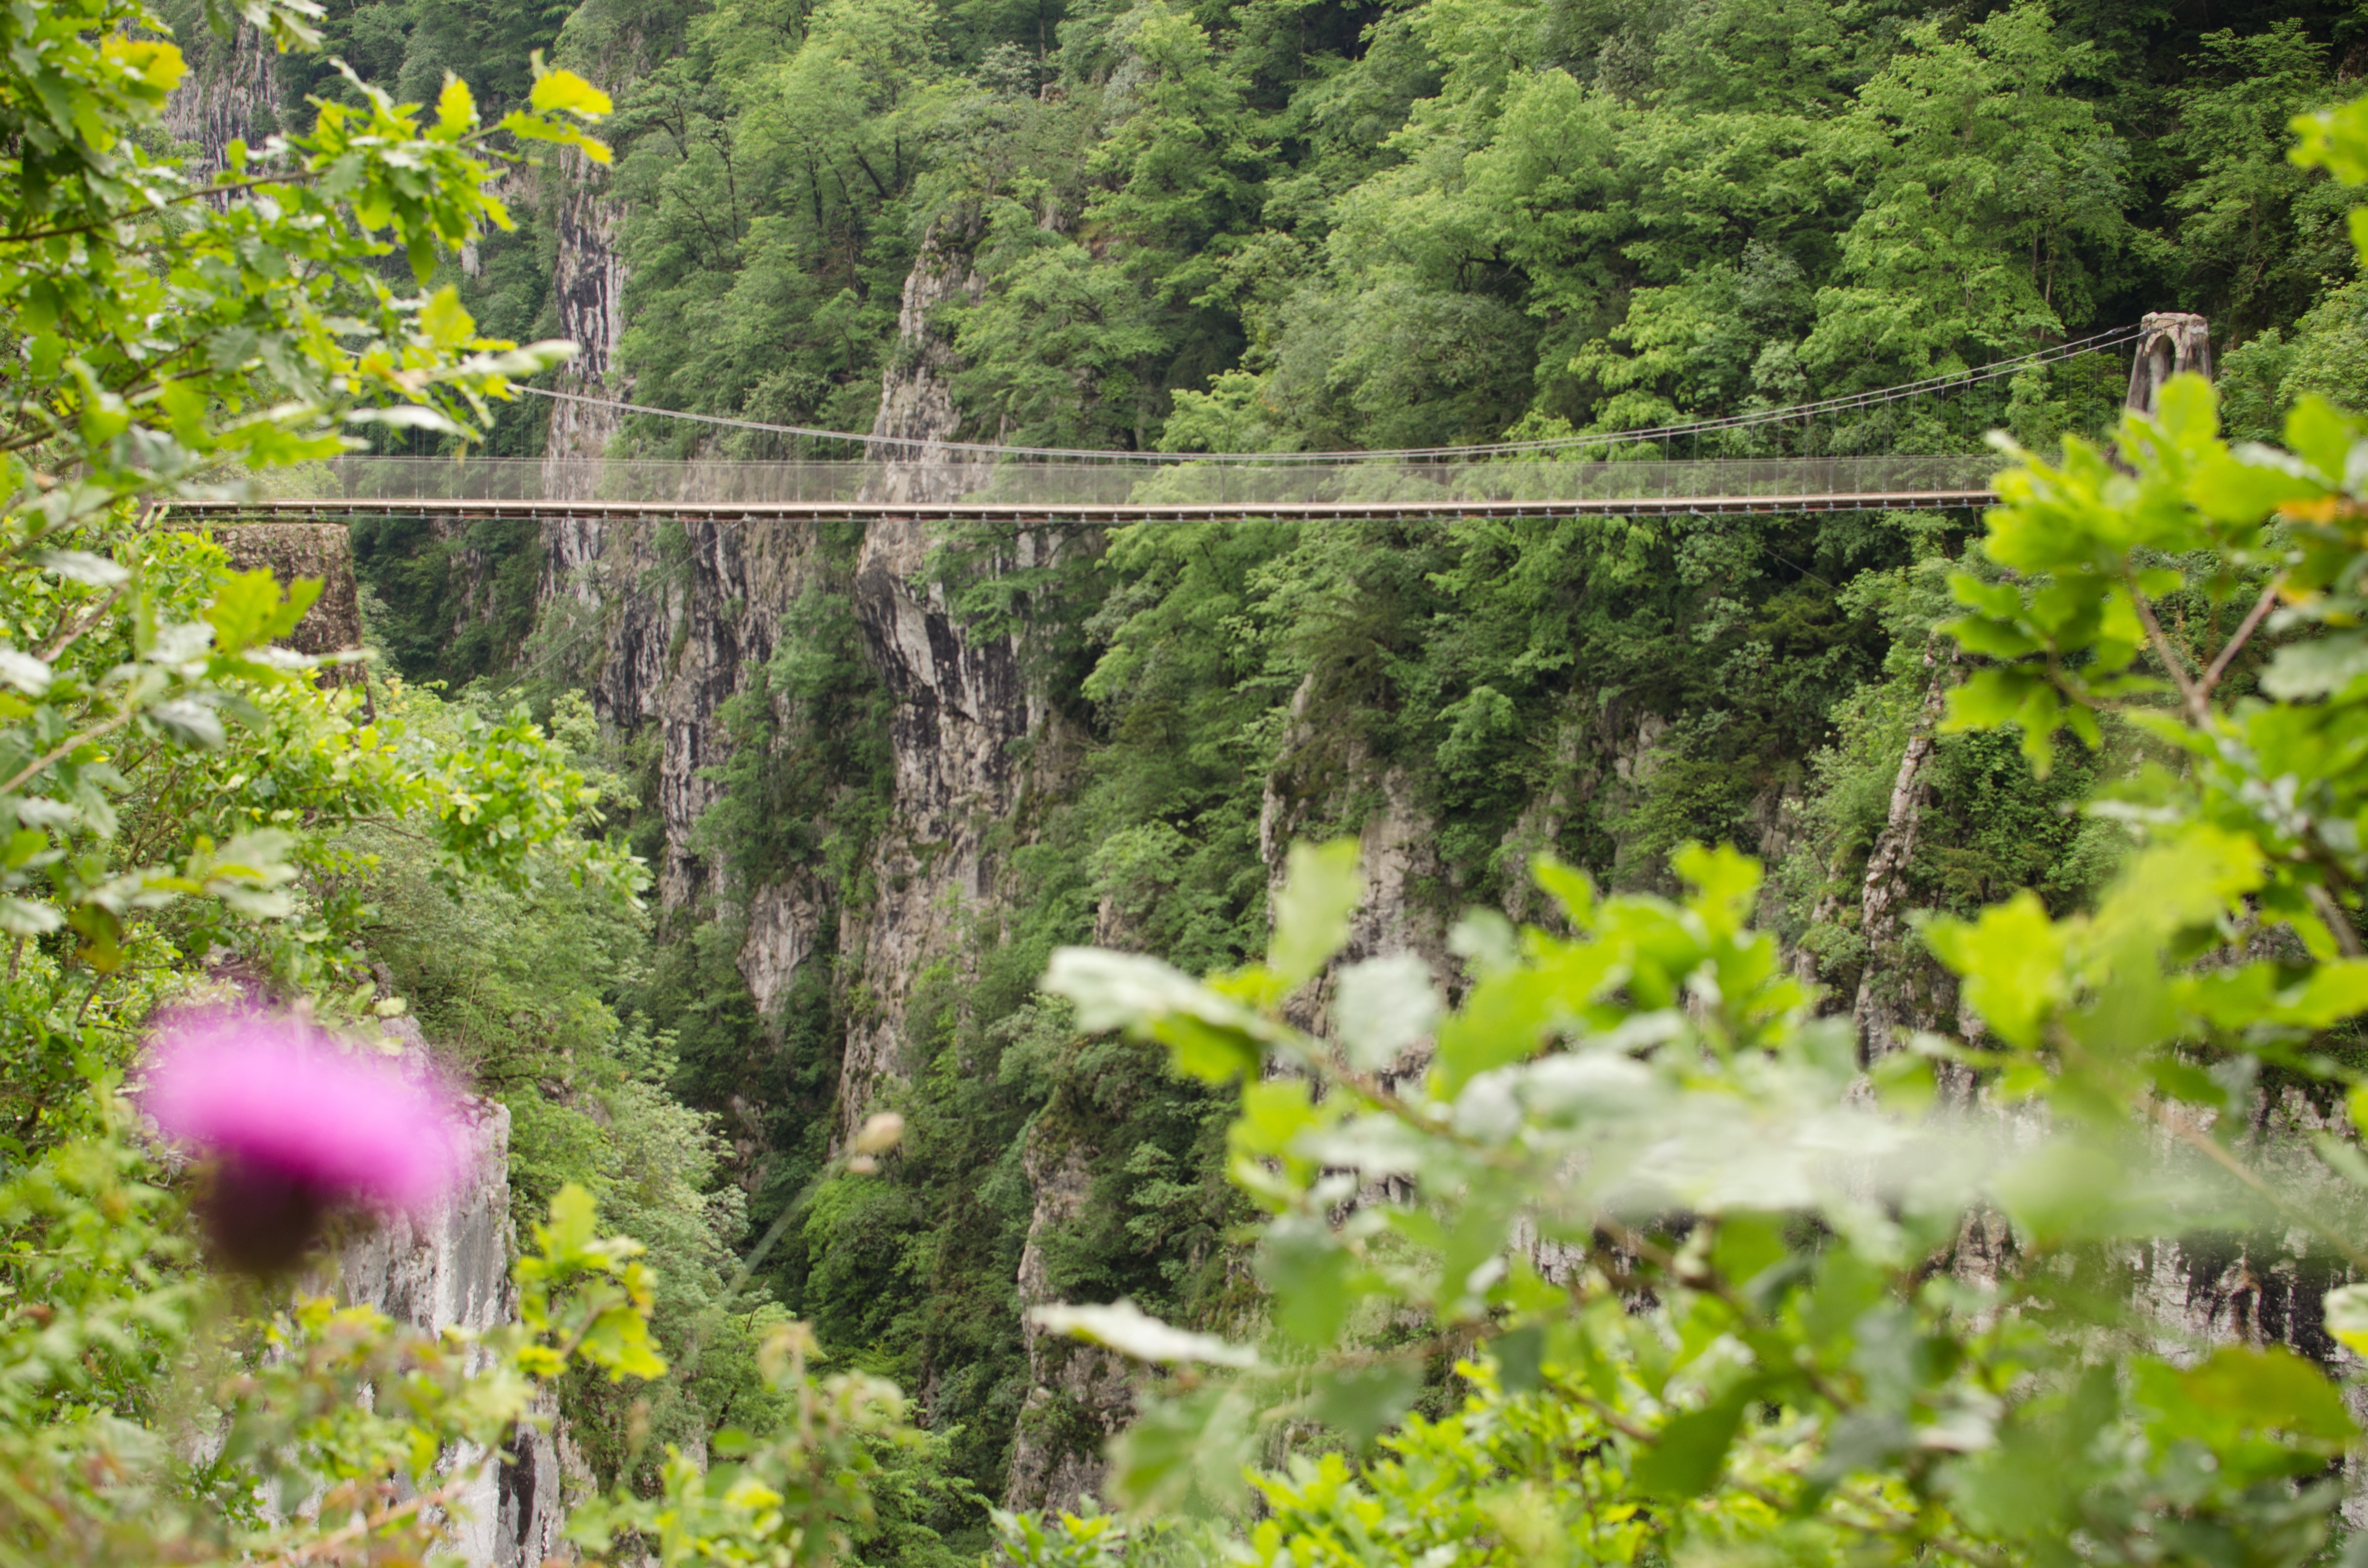
tree, forest, trail, flower, jungle, garden, vegetation, shrub, rainforest, woodland, habitat